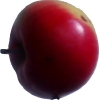
Label: Apple 11